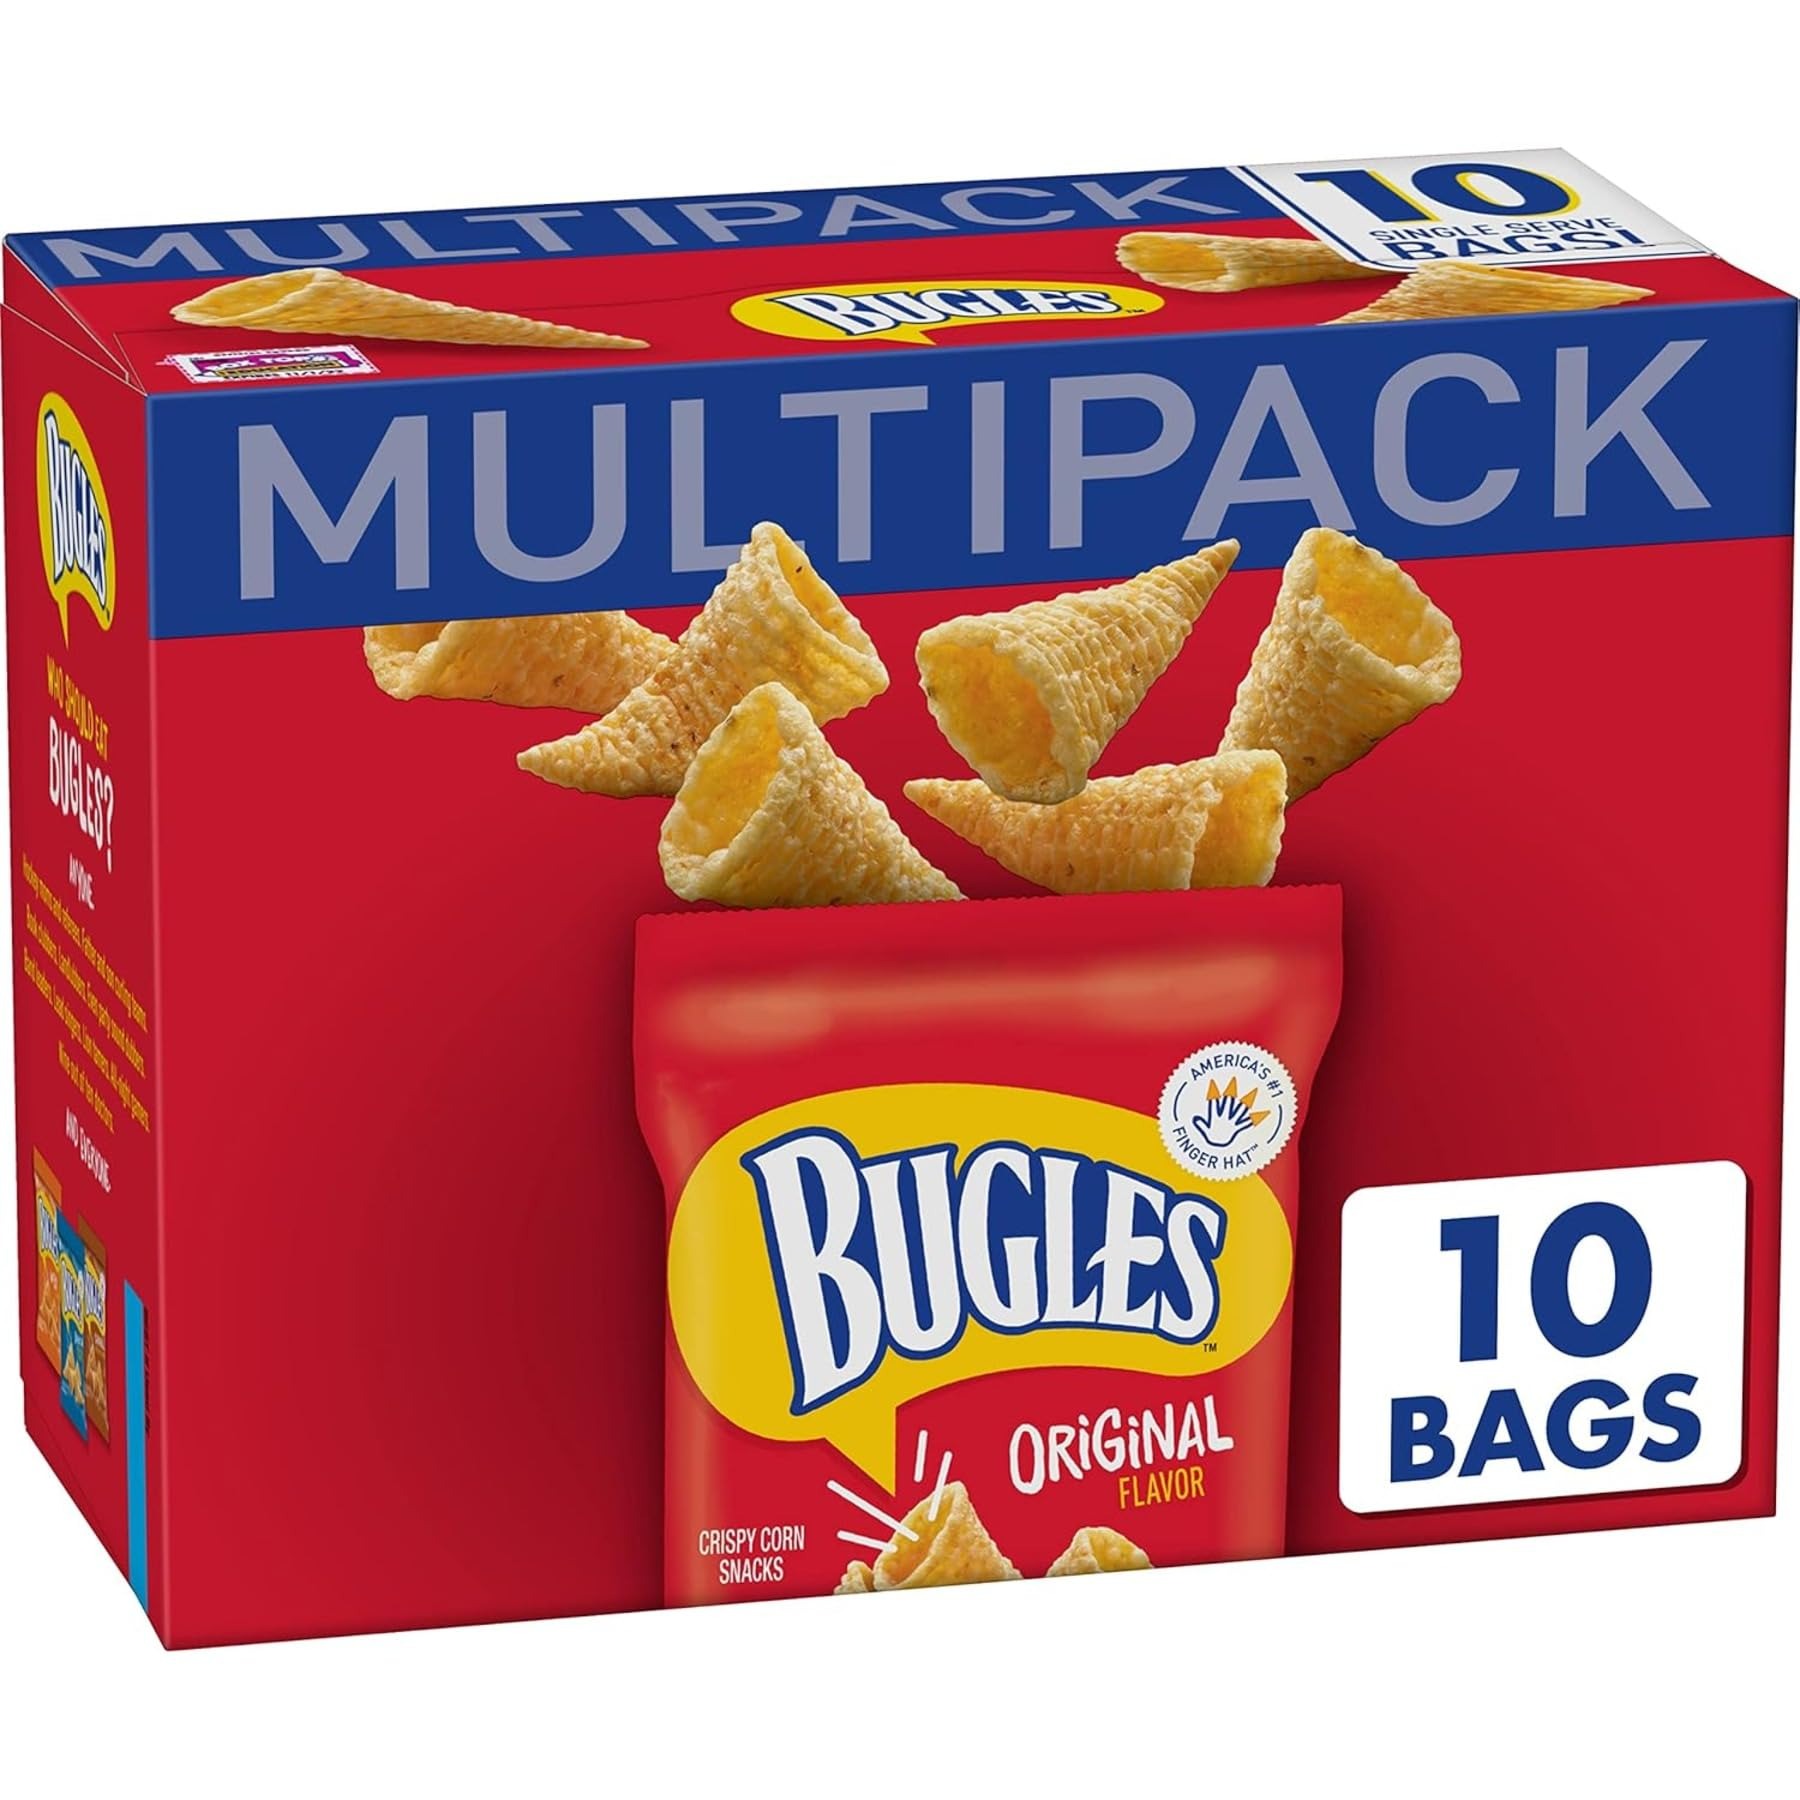
Item Name: Bugles Crispy Corn Snacks Multipack, Original Flavor, Snack Bags, 10 ct
Value: nan
Unit: None

Price: 14.2